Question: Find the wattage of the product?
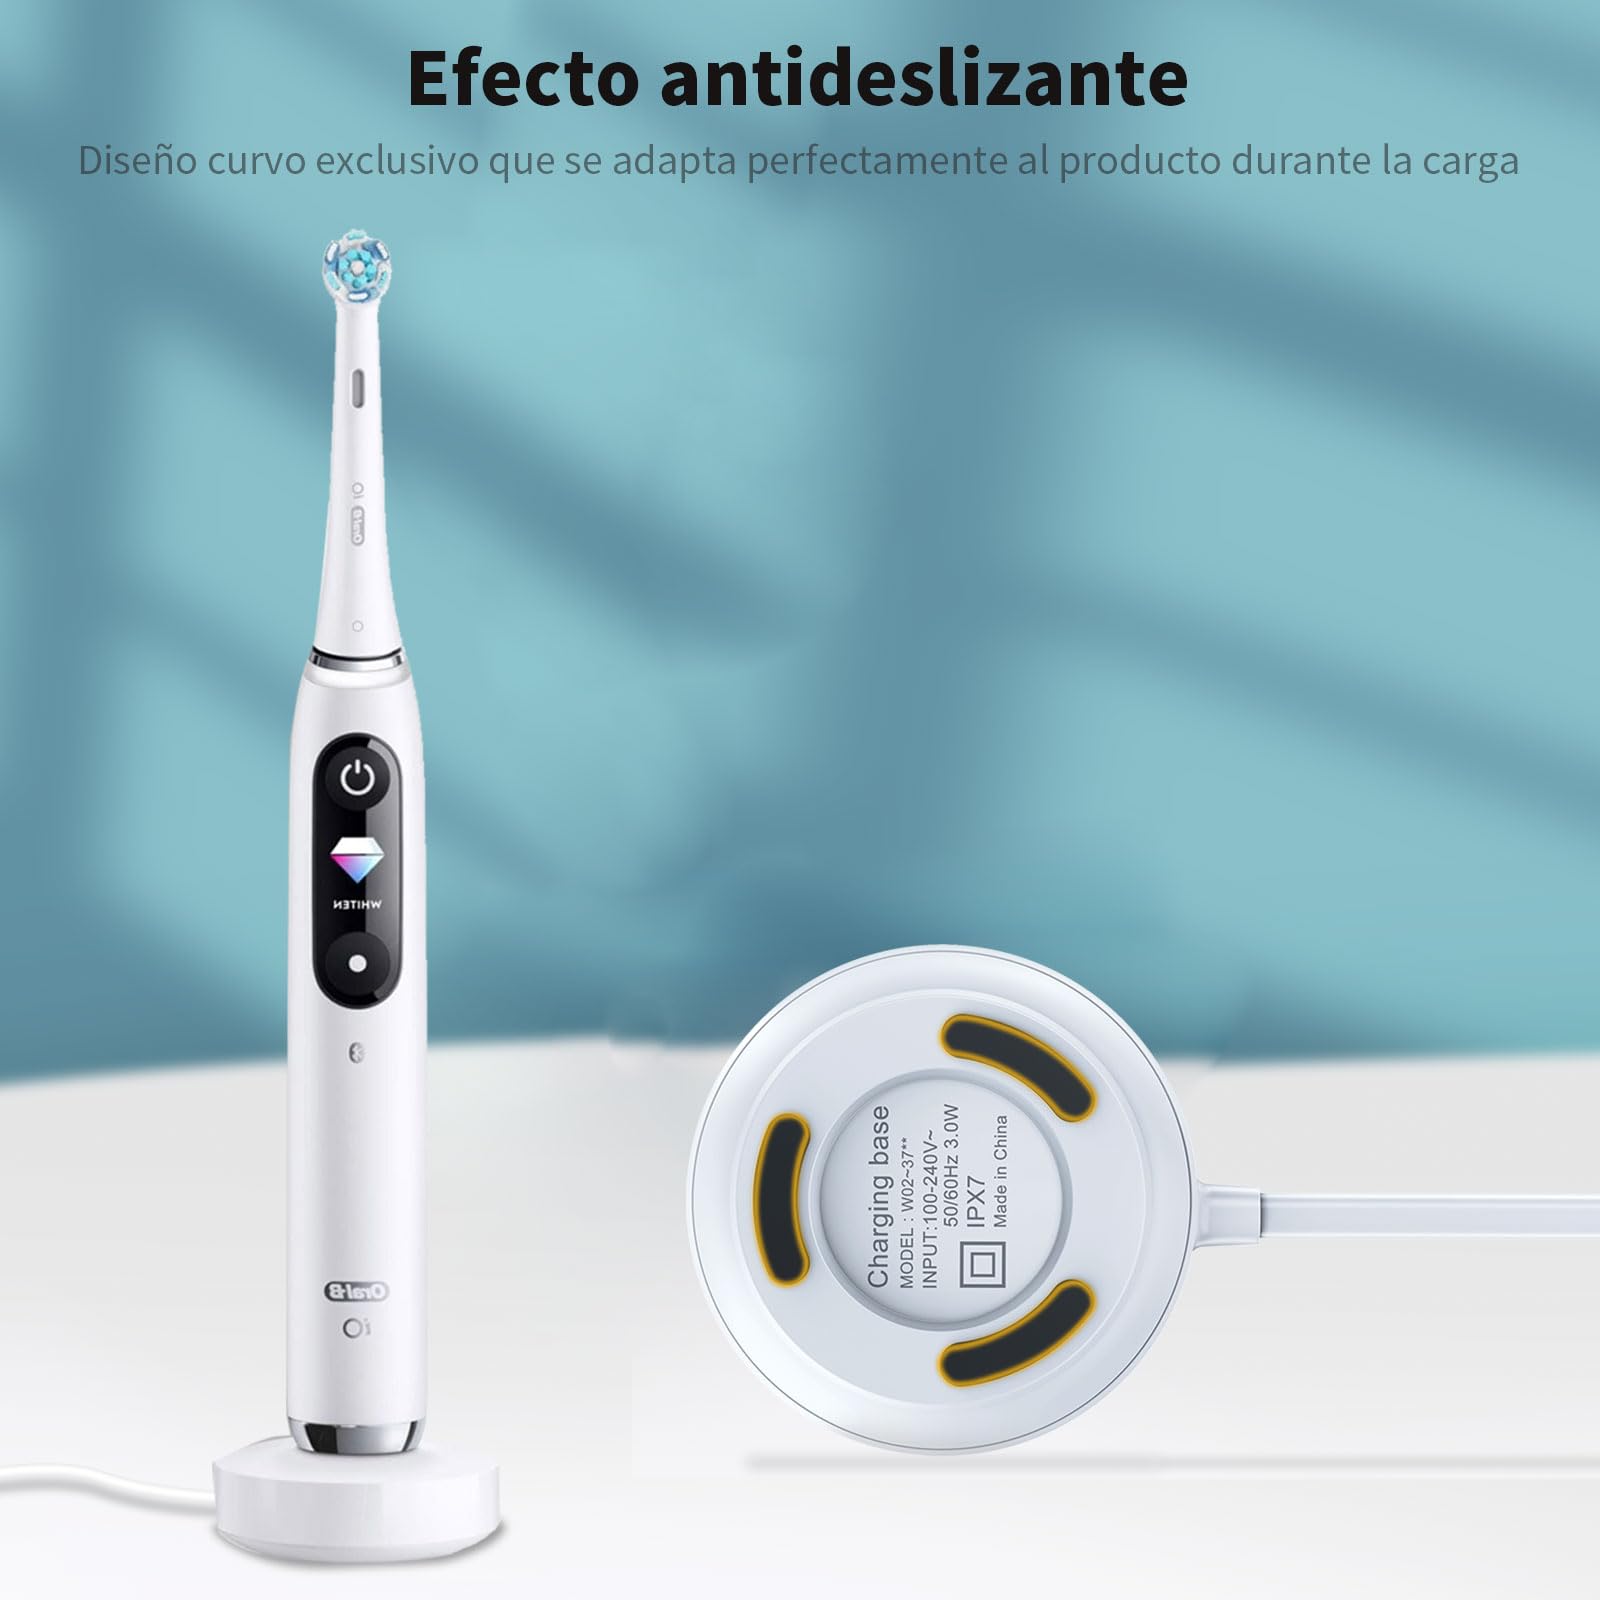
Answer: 3.0 watt